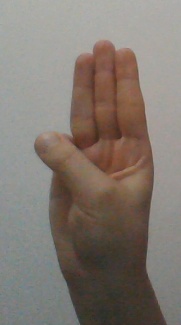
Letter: thaa